Stuck in Love (film)

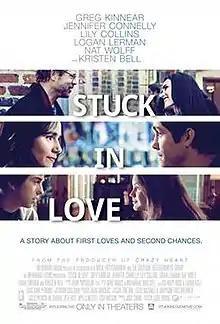
Theatrical release poster

Stuck in Love is a 2012 American romantic comedy-drama film written and directed by Josh Boone in his directorial debut. The independent film stars Jennifer Connelly, Greg Kinnear, Lily Collins, Nat Wolff, and Logan Lerman. It focuses on the complicated relationships between a successful novelist, played by Kinnear, his ex-wife (Connelly), their college daughter (Collins), and their teenage son (Wolff). The film began a limited theatrical release in the United States on July 5, 2013.